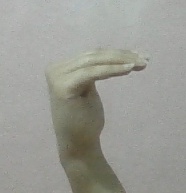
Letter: haa